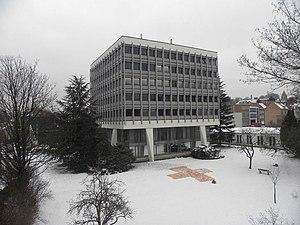
Bâtiment de la Croix-Rouge de Belgique, section francophone, rue de Stalle 96 à Uccle (Bruxelles). Hiver 2010. Avec dessin tracé dans la neige
La Croix-Rouge de Belgique ou CRB fut fondée le 4 février 1864. Tout en garantissant le respect des sept principes fondamentaux du Mouvement international de la Croix-Rouge et du Croissant-Rouge, elle est reconnue en Belgique comme société de secours volontaire, autonome, auxiliaire des pouvoirs publics et des services de santé militaires conformément à la première Convention de Genève.